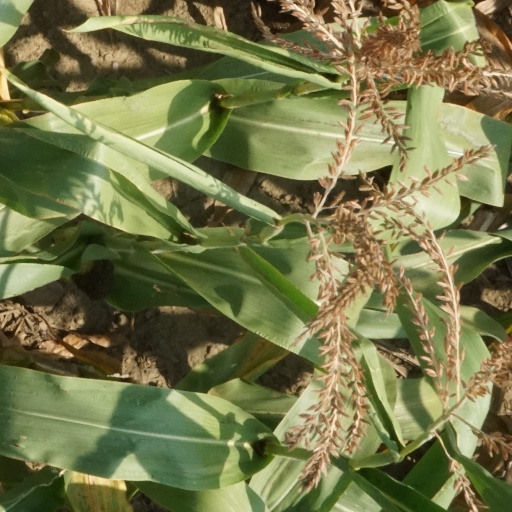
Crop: maize; corn